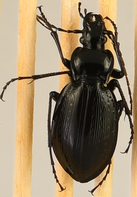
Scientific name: Carabus goryi
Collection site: Mountain Lake Biological Station NEON (MLBS), plot MLBS_002